Quantum computational chemistry

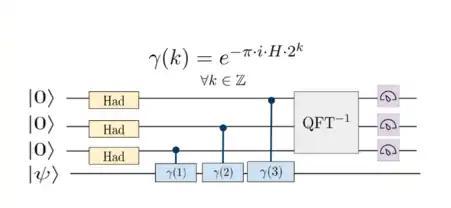
\psi \rangle </math>. This operation is a key component of the process. The term 'QFT' refers to the quantum Fourier transform, a fundamental quantum computing operation detailed by . In the final step of the process, the ancilla qubits are measured in the computational basis. This measurement causes the ancilla qubits to collapse to a specific eigenvalue of the Hamiltonian (formula_14), simultaneously collapsing the register qubits into an approximation of the corresponding energy eigenstate. This mechanism is central to the functioning of the quantum phase estimation circuit, allowing for the estimation of energy levels of the system under study.

The qubit register is initialized in a state, which has a nonzero overlap with the Full Configuration Interaction (FCI) target eigenstate of the system. This state formula_15 is expressed as a sum over the energy eigenstates of the Hamiltonian, formula_16 , where formula_17represents complex coefficients.